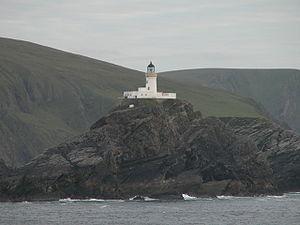
Un point culminant ou plus haut sommet est un endroit de la surface terrestre dont l'altitude est la plus élevée selon une zone géographique ou une entité administrative donnée. Le point culminant de la Terre est l'Everest avec 8 848 mètres d'altitude.